Ben Affleck

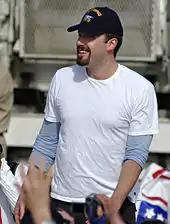
Affleck visiting US Marines in Manama, Bahrain in 2003

The first of these was "Daredevil" (2003), in which Affleck starred as the blind superhero. Affleck was a longtime comic book fan, and, in 1999, had written a foreword for Kevin Smith's "Guardian Devil" about his love for the character of Daredevil. The film was a commercial success, but received a mixed response from critics. Elvis Mitchell of "The New York Times" said Affleck was "lost" in the role: "Affleck is shriveled by the one-dimensional role ... [Only his scenes with Jon Favreau have] a playful side that allows Mr. Affleck to show his generosity as an actor." In 2014, Affleck described "Daredevil" as the only film he regretted making. He next appeared as a low-ranking mobster in the romantic comedy "Gigli" (2003), co-starring Lopez. The film was almost uniformly panned, with Manohla Dargis of the "Los Angeles Times" remarking that "Affleck doesn't have the chops or the charm to maneuver around (or past) bad material." Rex Reed of "The Observer" criticized the co-stars, writing that the film reminds the world how "pathetically incompetent they both are in the only two things that matter in career longevity - craft and talent." Yet Affleck has repeatedly defended director Martin Brest since the film's release, describing him as "one of the really great directors". In his last film role of 2003, Affleck starred as a reverse engineer in the sci-fi thriller "Paycheck" (2003). Peter Bradshaw of "The Guardian" remarked on Affleck's "self-deprecating charm" and wondered why he could not find better scripts. Manohla Dargis of the "Los Angeles Times" found it "almost unfair" to critique Affleck, given that he "had such a rough year".